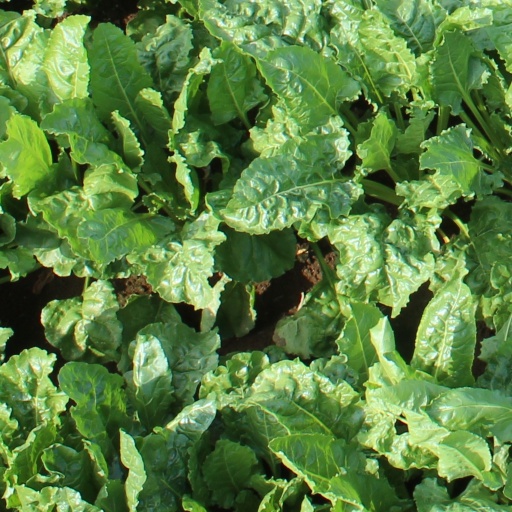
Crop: sugar beet